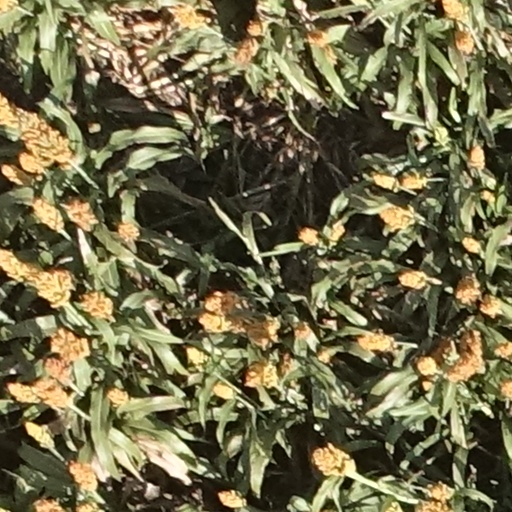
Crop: sorghum